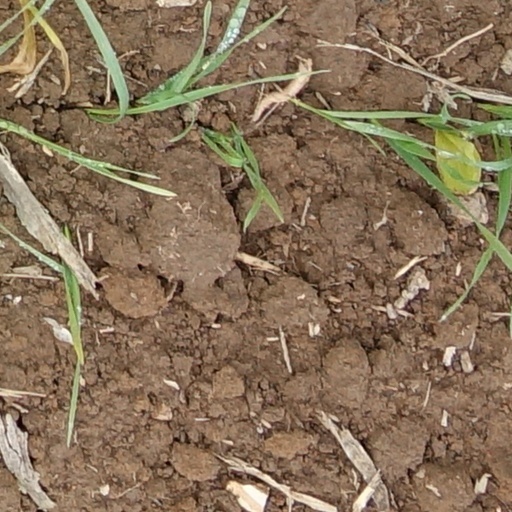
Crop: wheat